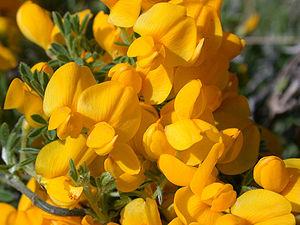
Cytisus ardoinoi, le Cytise d'Ardoino, est une espèce de sous-arbrisseau de la famille des Fabaceae.